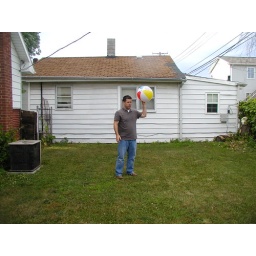
Ben with beach ball in the back yard